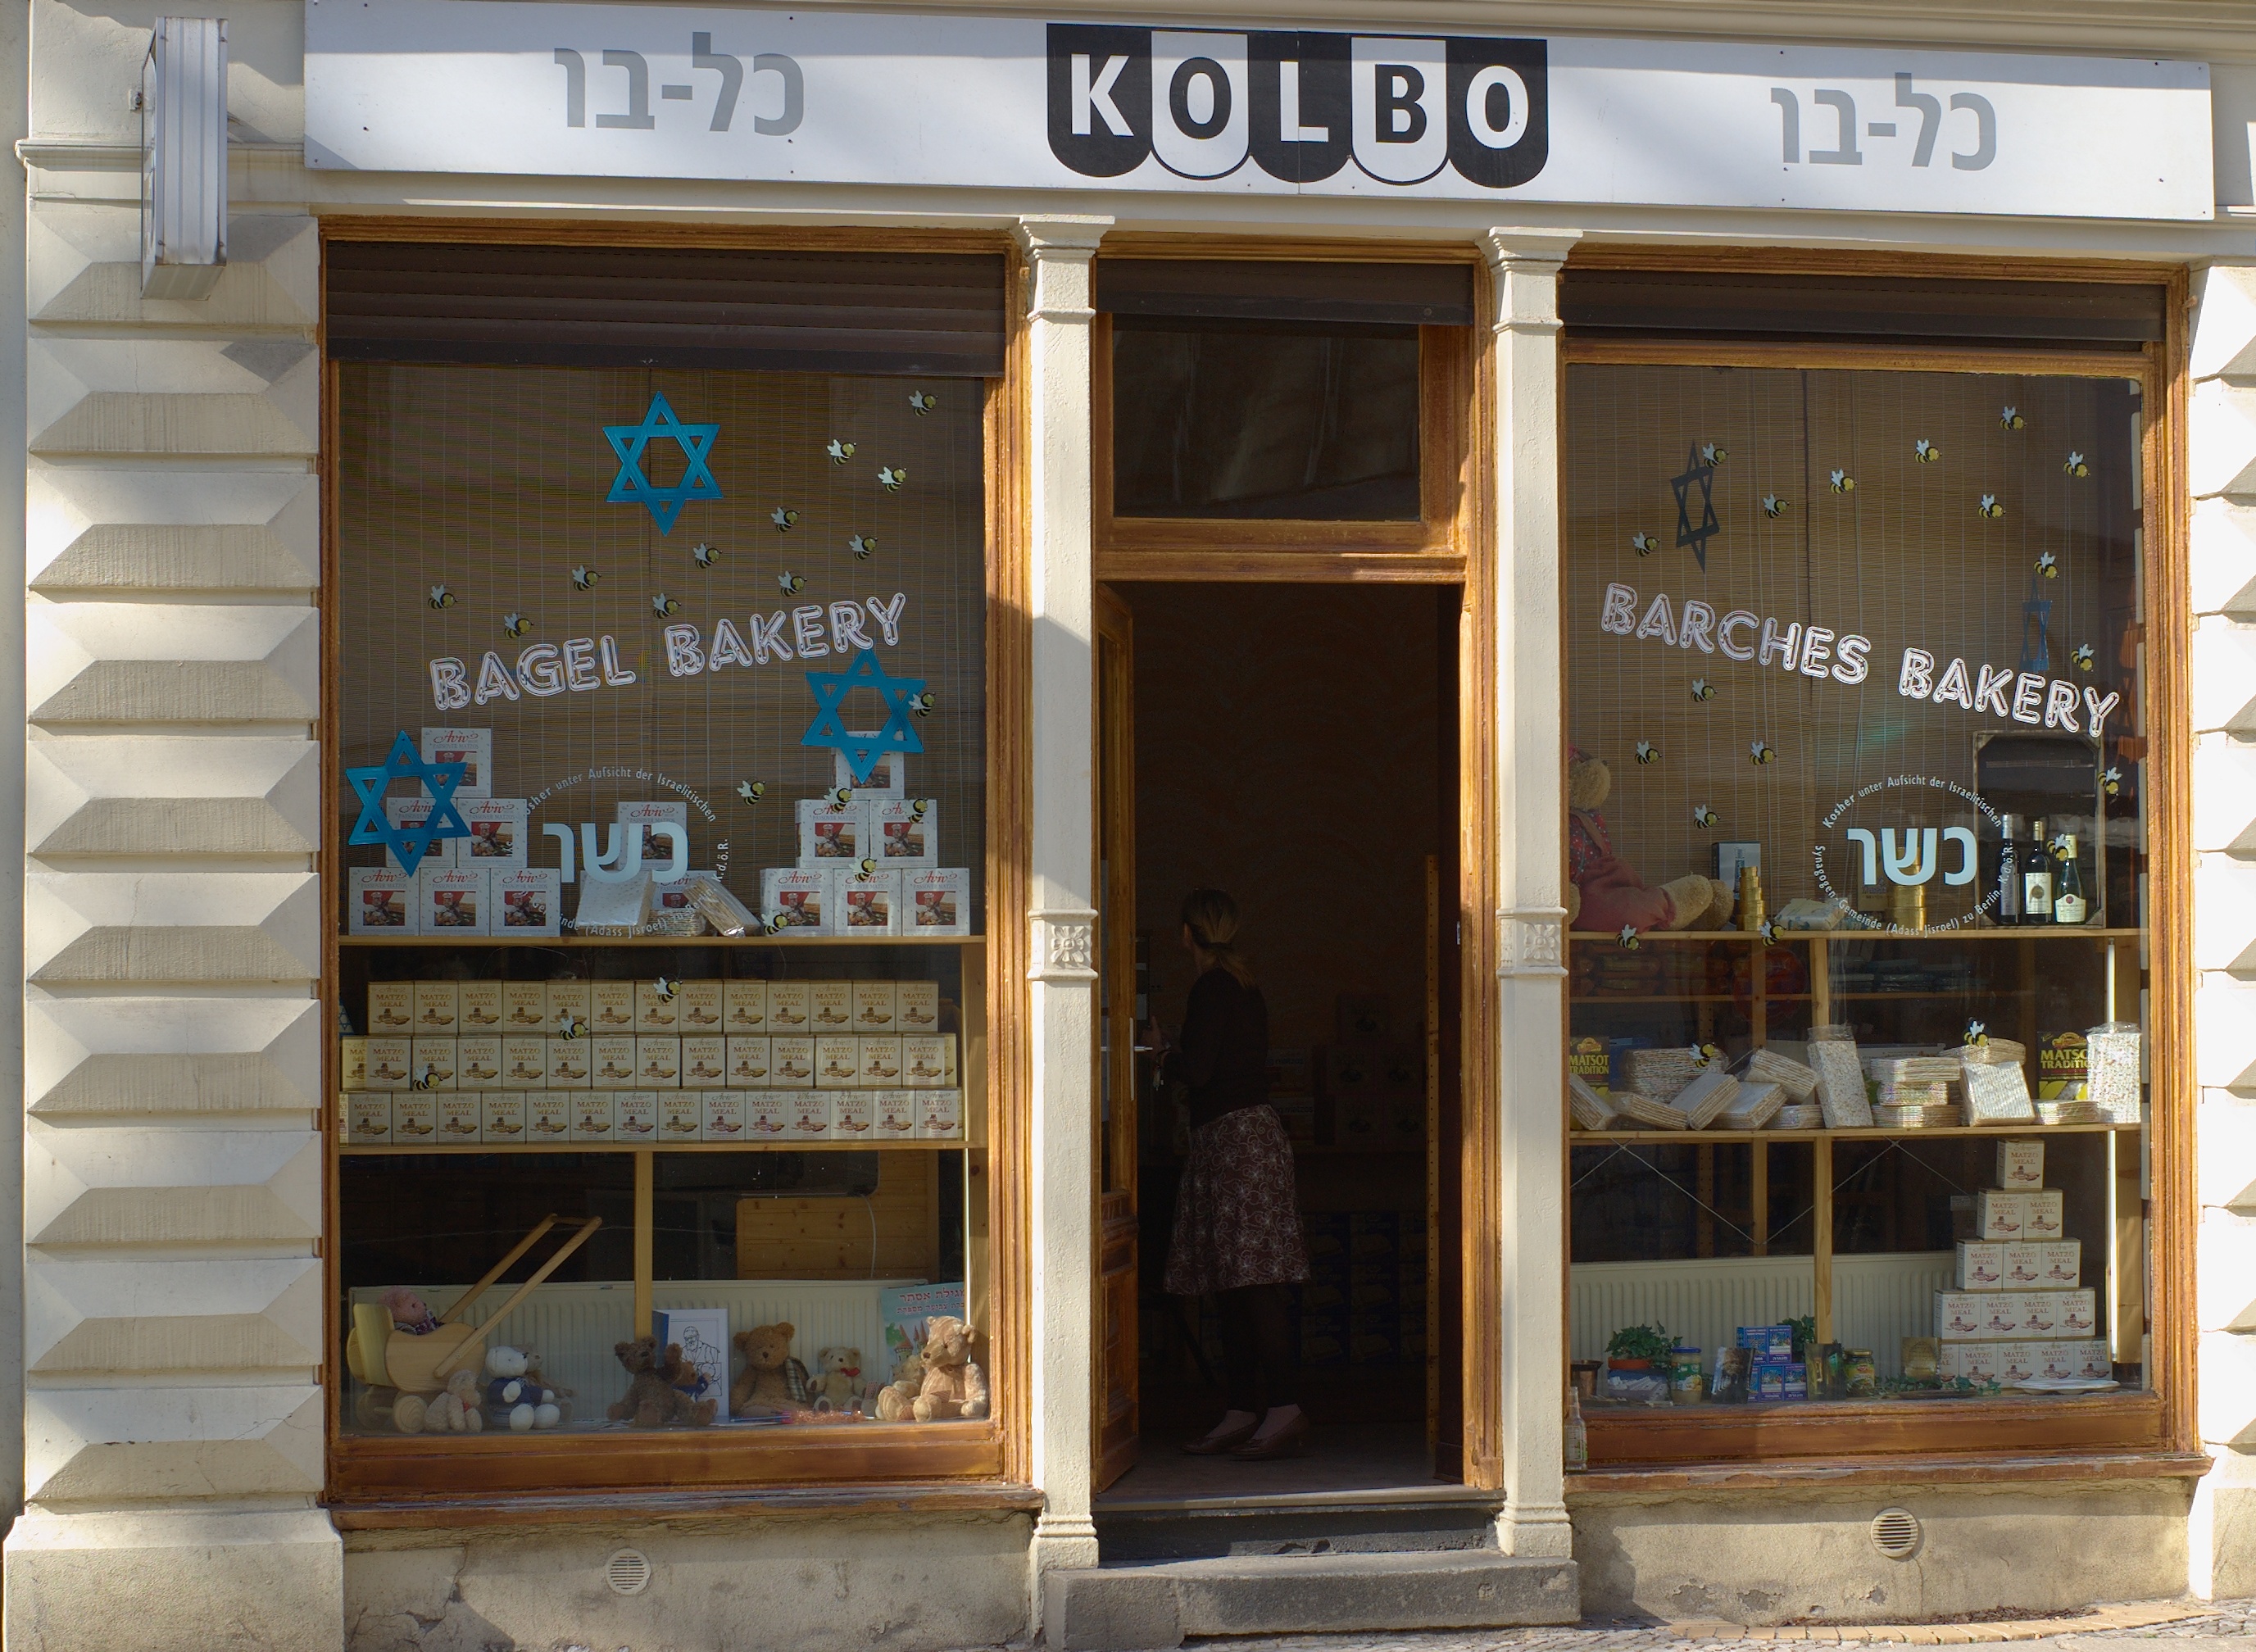
restaurant, facade, shopping, bakery, interior design, boutique, 50mm, rawtherapee, germany, deutschland, berlin, pentax, lenstagged, steffenzahn, k100d, justpentax, berlinmitte, iamflickr, fa50, fa50mm, smcpentaxfa11450mm, pentaxfa50mm, smcpfa50mmf14, retail, display window, window covering, bookselling